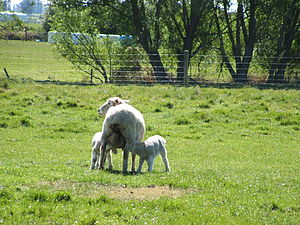
Mælkekirtel / Eksempel
Mælkekirtlerne er kirtler der i hunpattedyr producerer mælken, der giver næring til dets unger i deres første tid efter fødslen. Tilstedeværelsen af mælkekirtler er det definerende træk for pattedyr.